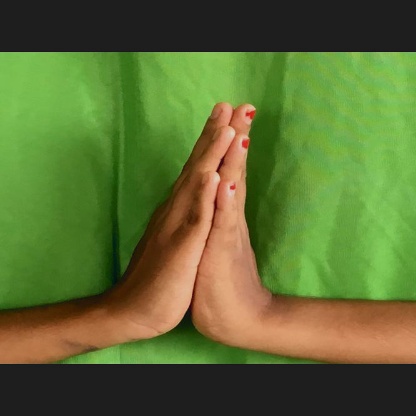
Mudra: Anjali